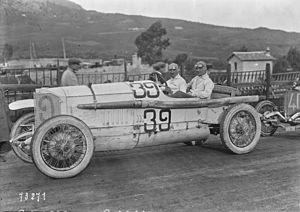
Christian Werner était un pilote automobile allemand.